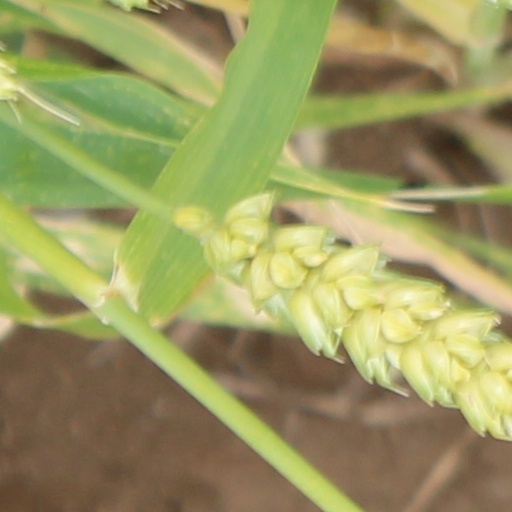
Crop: wheat